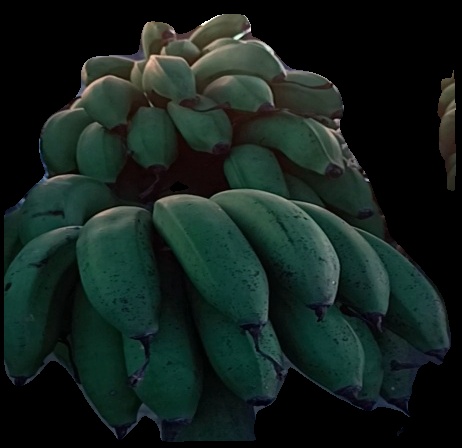
Variety: rasbale
Grade: grade2